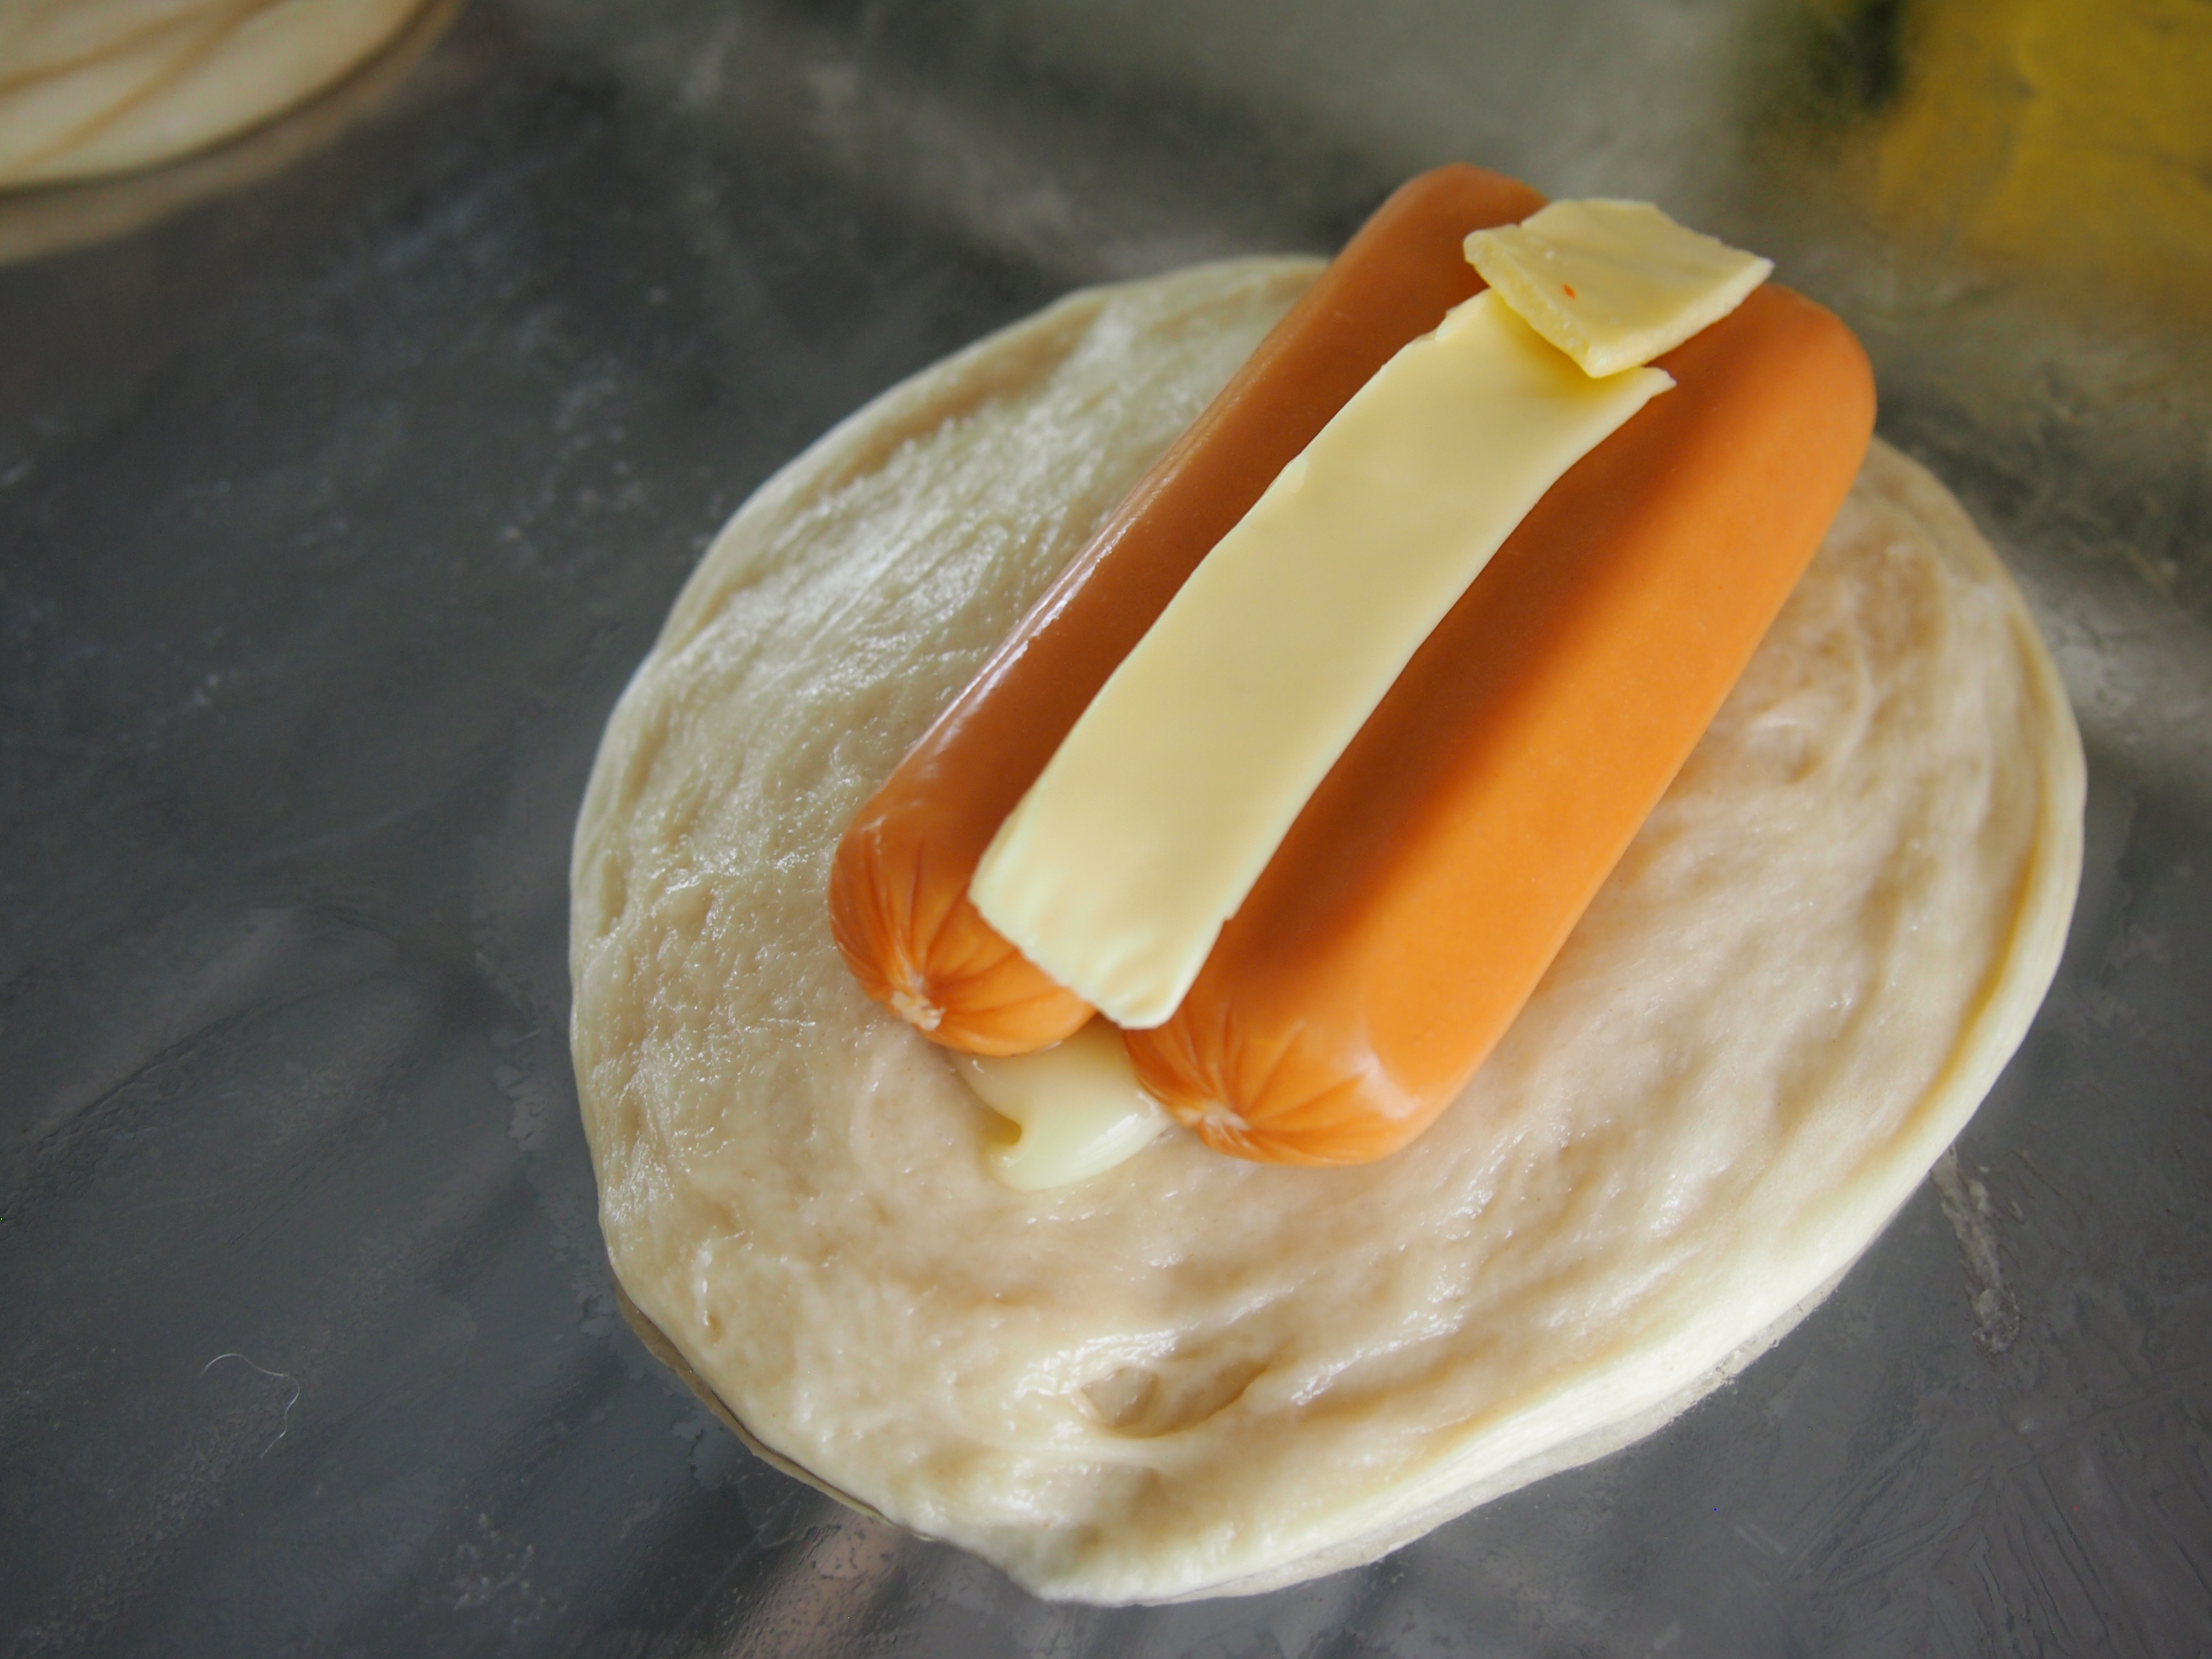
dish, meal, food, produce, breakfast, baking, dessert, cuisine, sauce, delicious, bread, bakery, eating, icing, baked goods